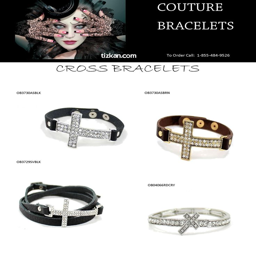
quality and beauty is embraced with all our jewelry .